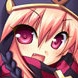
Portrait style: Anime Portrait